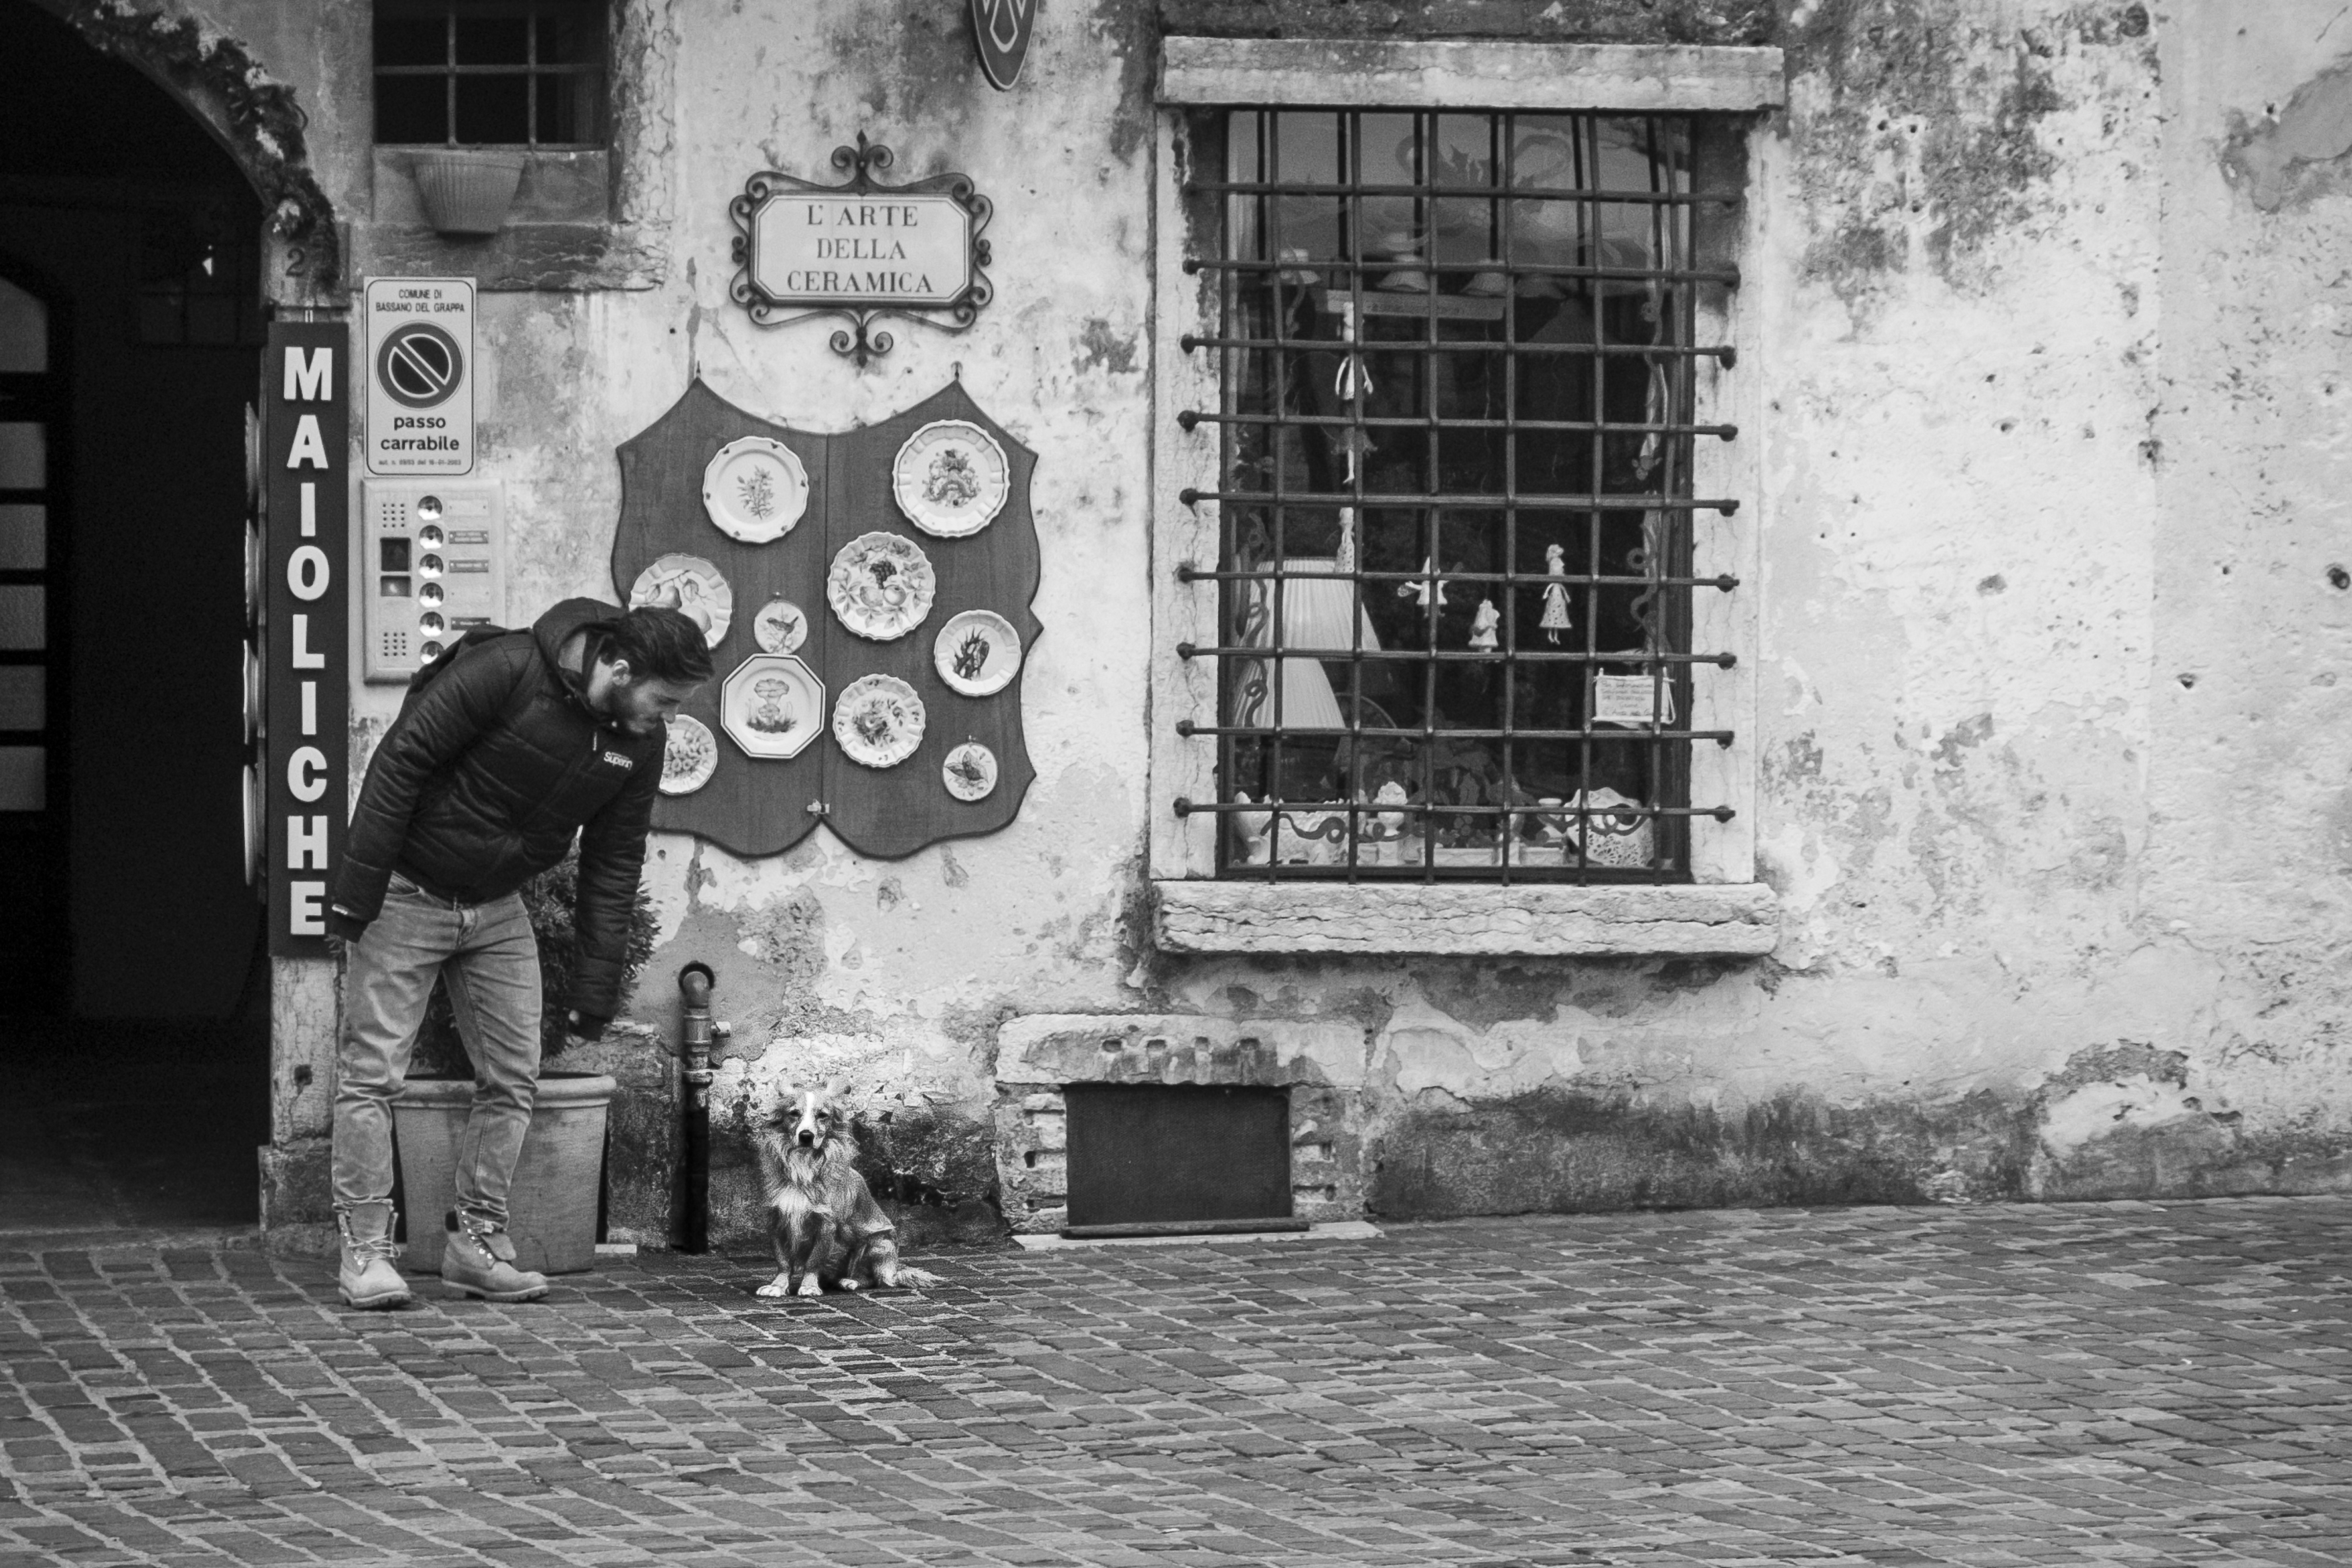
black and white, road, white, street, photography, urban, travel, fujifilm, italy, black, monochrome, bw, blackandwhite, blackwhite, infrastructure, photograph, noiretblanc, image, fuji, fujix, fujixe1, bassanodelgrappa, urban area, monochrome photography